European Supporter

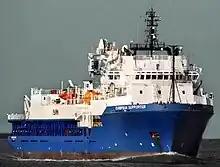
The "European Supporter"

"Oceanic Viking" was taken out of service in June 2011. It was replaced by the chartered offshore supply ship MV "Skandi Bergen" which was renamed ACV "Ocean Protector". "Oceanic Viking" subsequently became the UK-flagged MV "European Supporter".